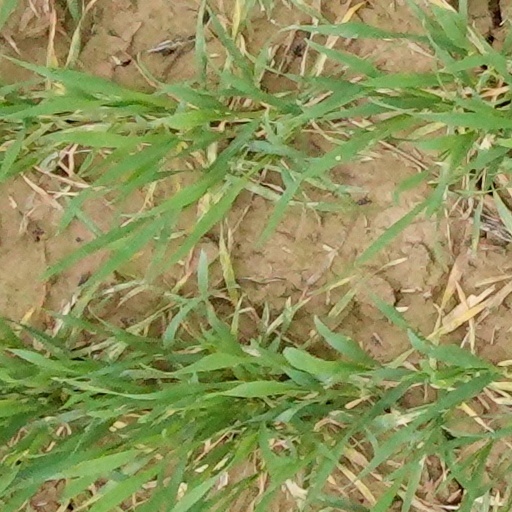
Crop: wheat